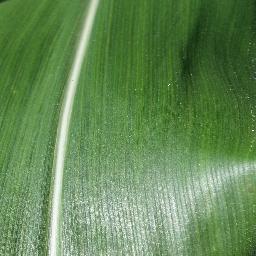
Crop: corn
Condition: (maize)_healthy